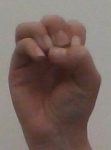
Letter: ha